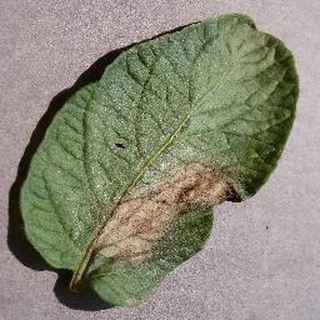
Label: potato_late_blight